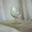
Label: cup